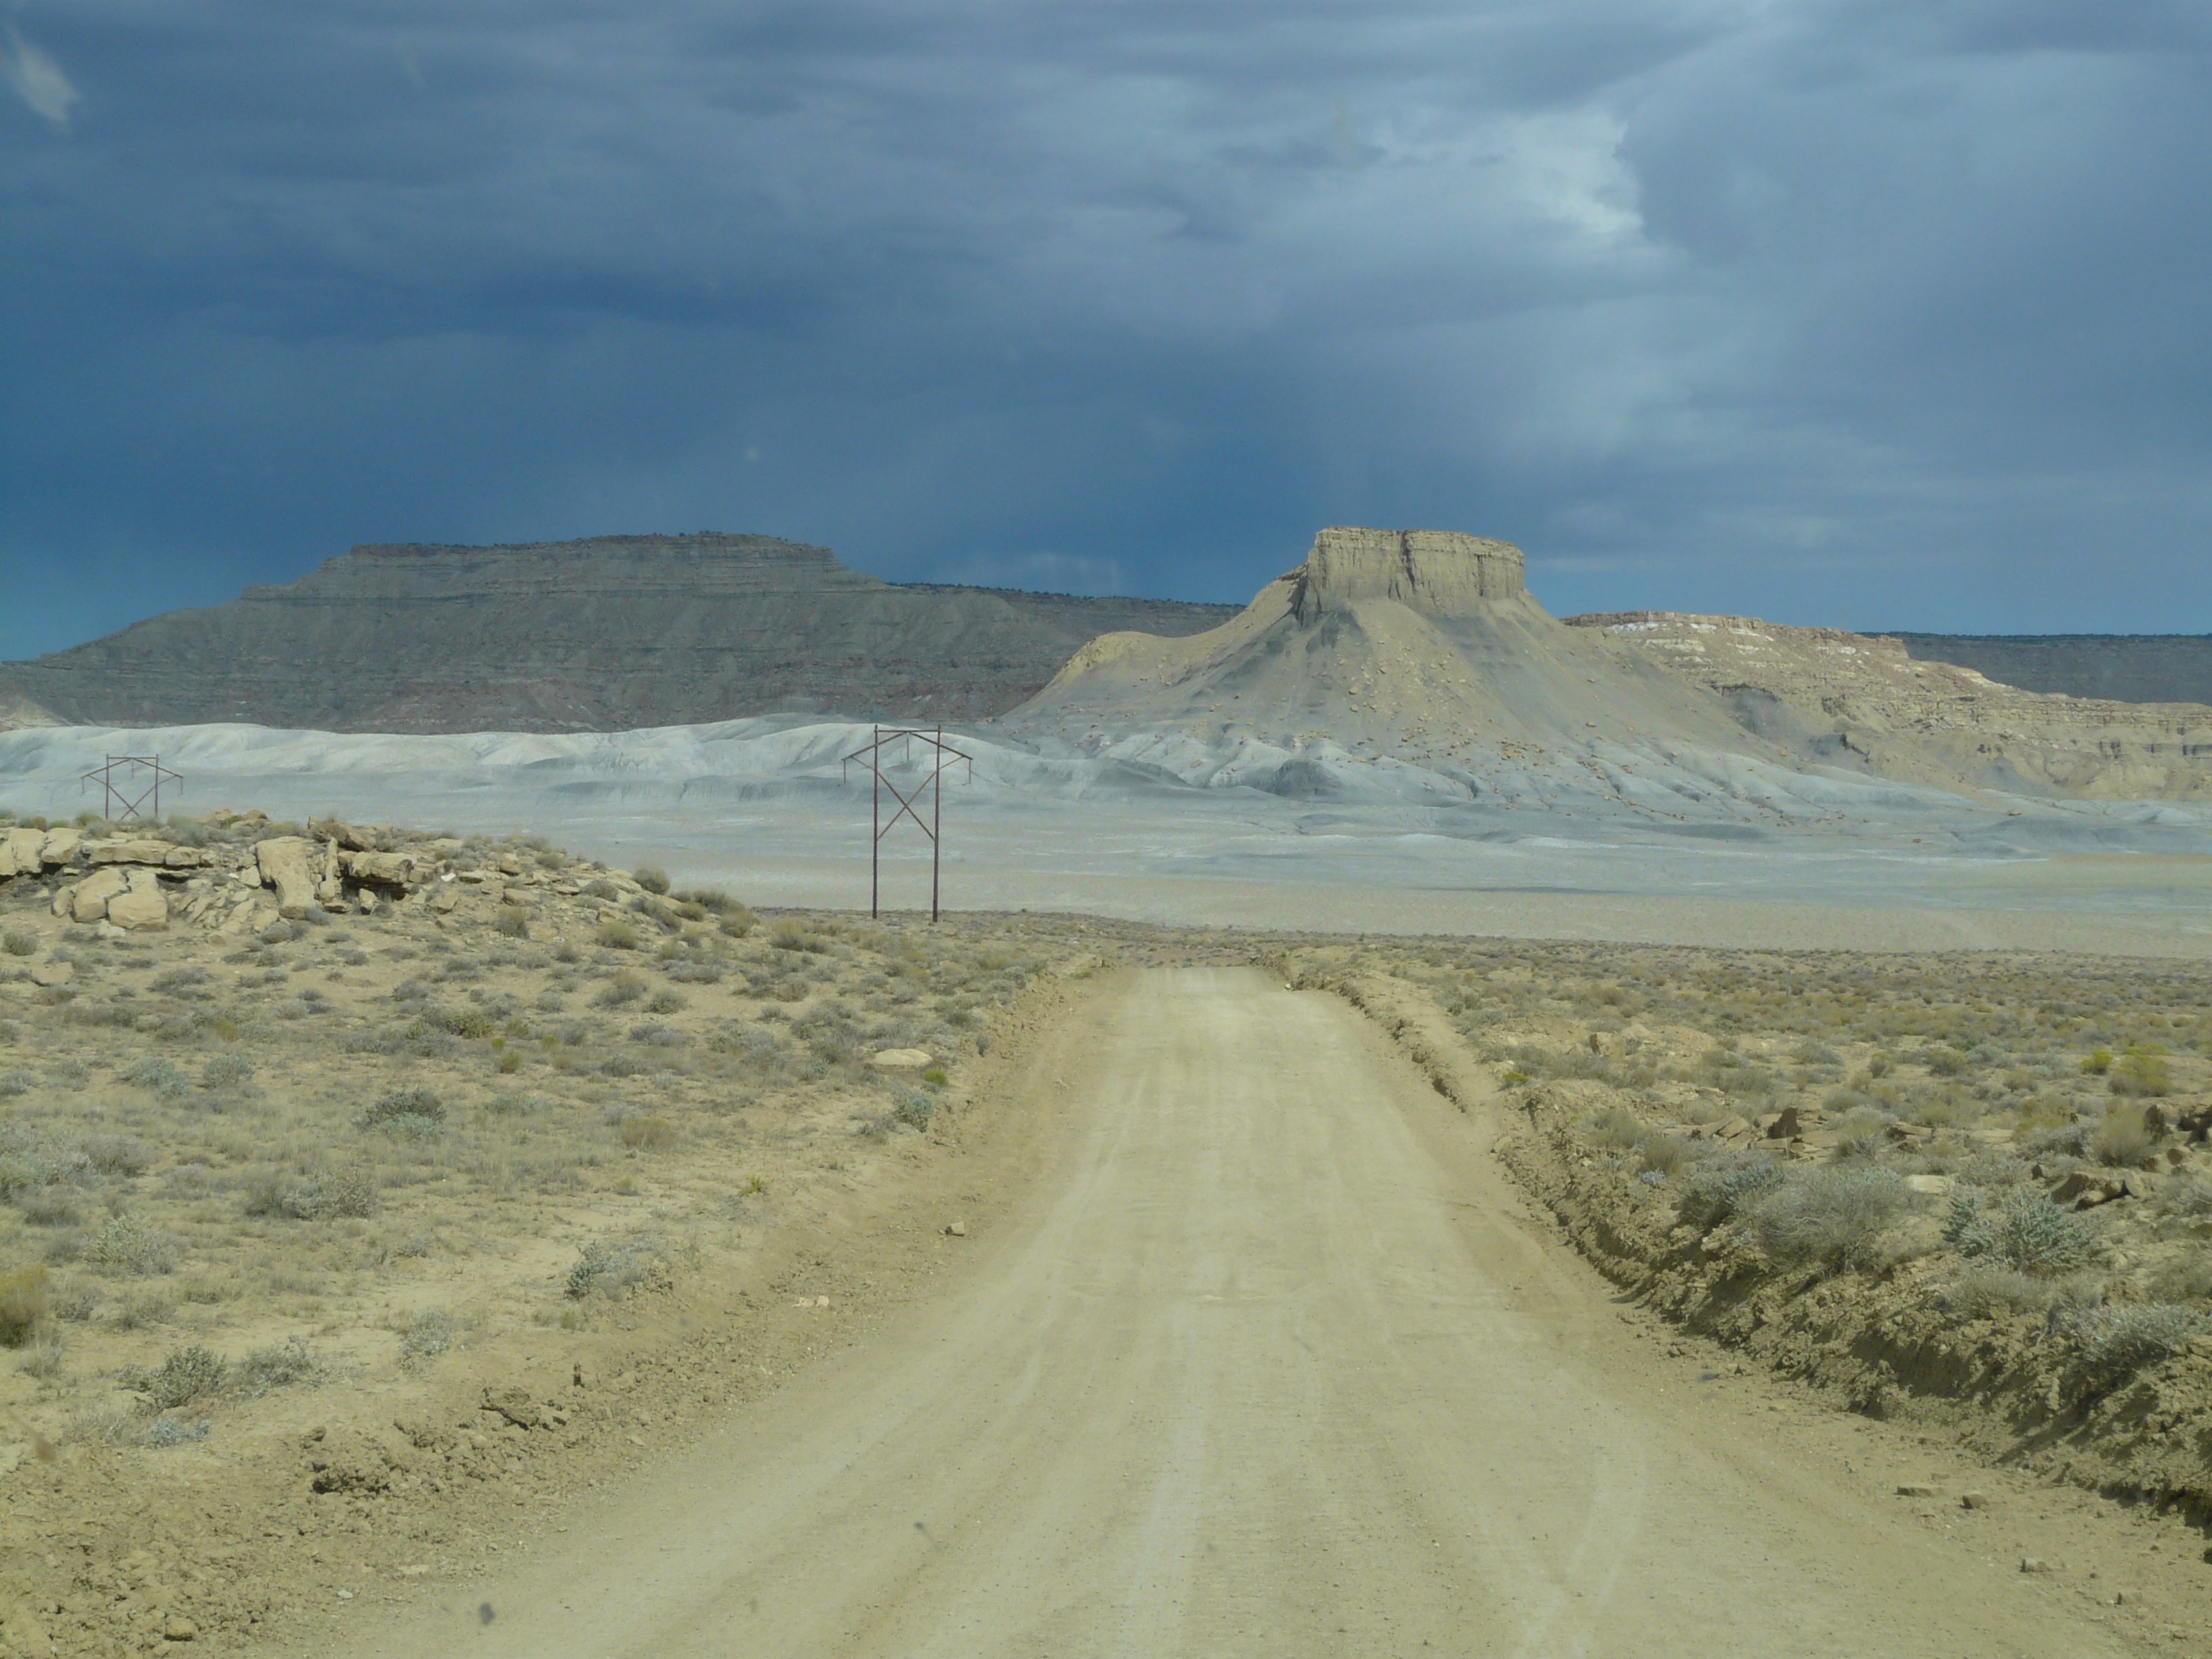
landscape, sea, sand, horizon, mountain, road, prairie, hill, desert, dune, valley, drive, storm, usa, america, soil, freedom, route, heat, plain, straight, road trip, clouds, geology, badlands, hot, plateau, gloomy, habitat, away, ecosystem, wadi, embers, steppe, landform, straight road, natural environment, geographical feature, aeolian landform